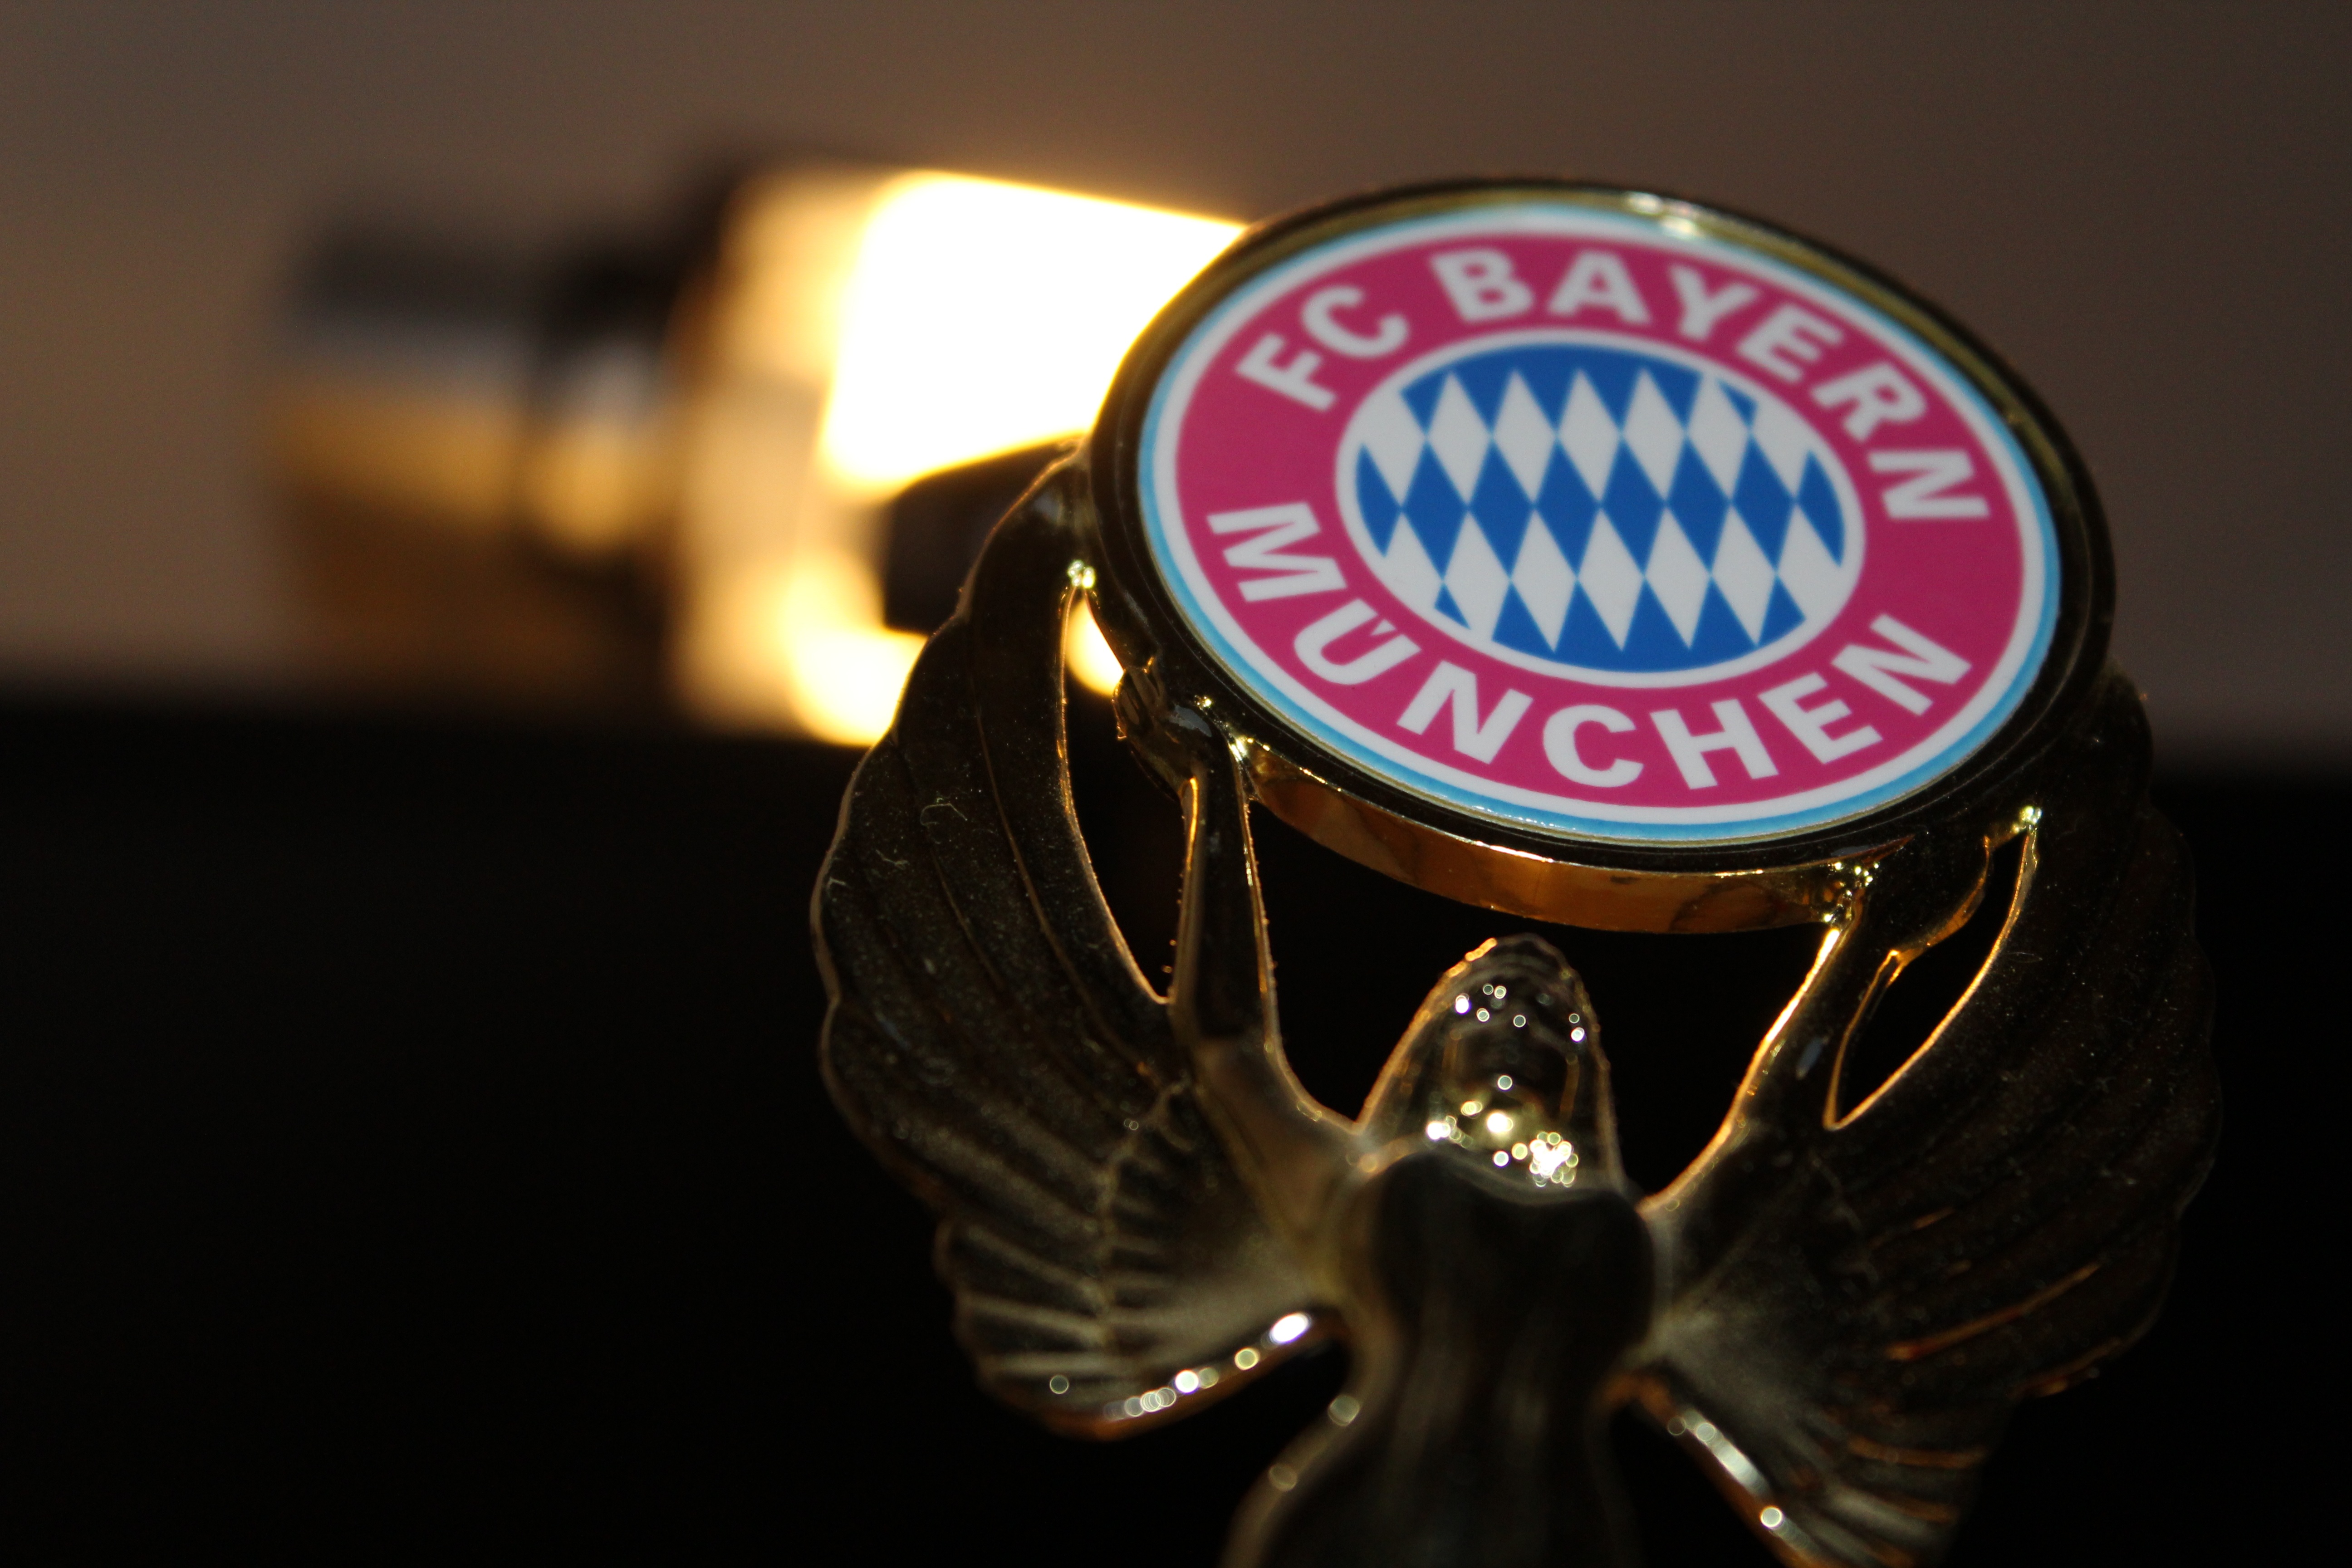
symbol, football, bavaria, munich